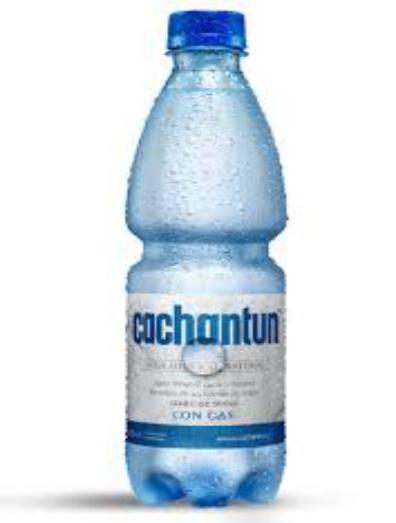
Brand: Cachantun
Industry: Food